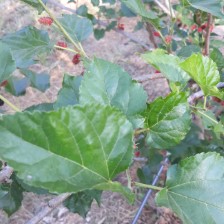
Variety: ChiangMai60